Esbjerg fB

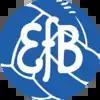
Original logo

Esbjerg forenede Boldklubber was officially established in 1924 as a merger between Esbjerg Boldklub af 1898 (E.B. 98) and Esbjerg Amatørklub af 1911 (EAK) after 12 years of competition between the two clubs. The new club was driven by ambition for something bigger, which already produced results the day after when the club's best start-up team defeated Kolding IF with 7–0.